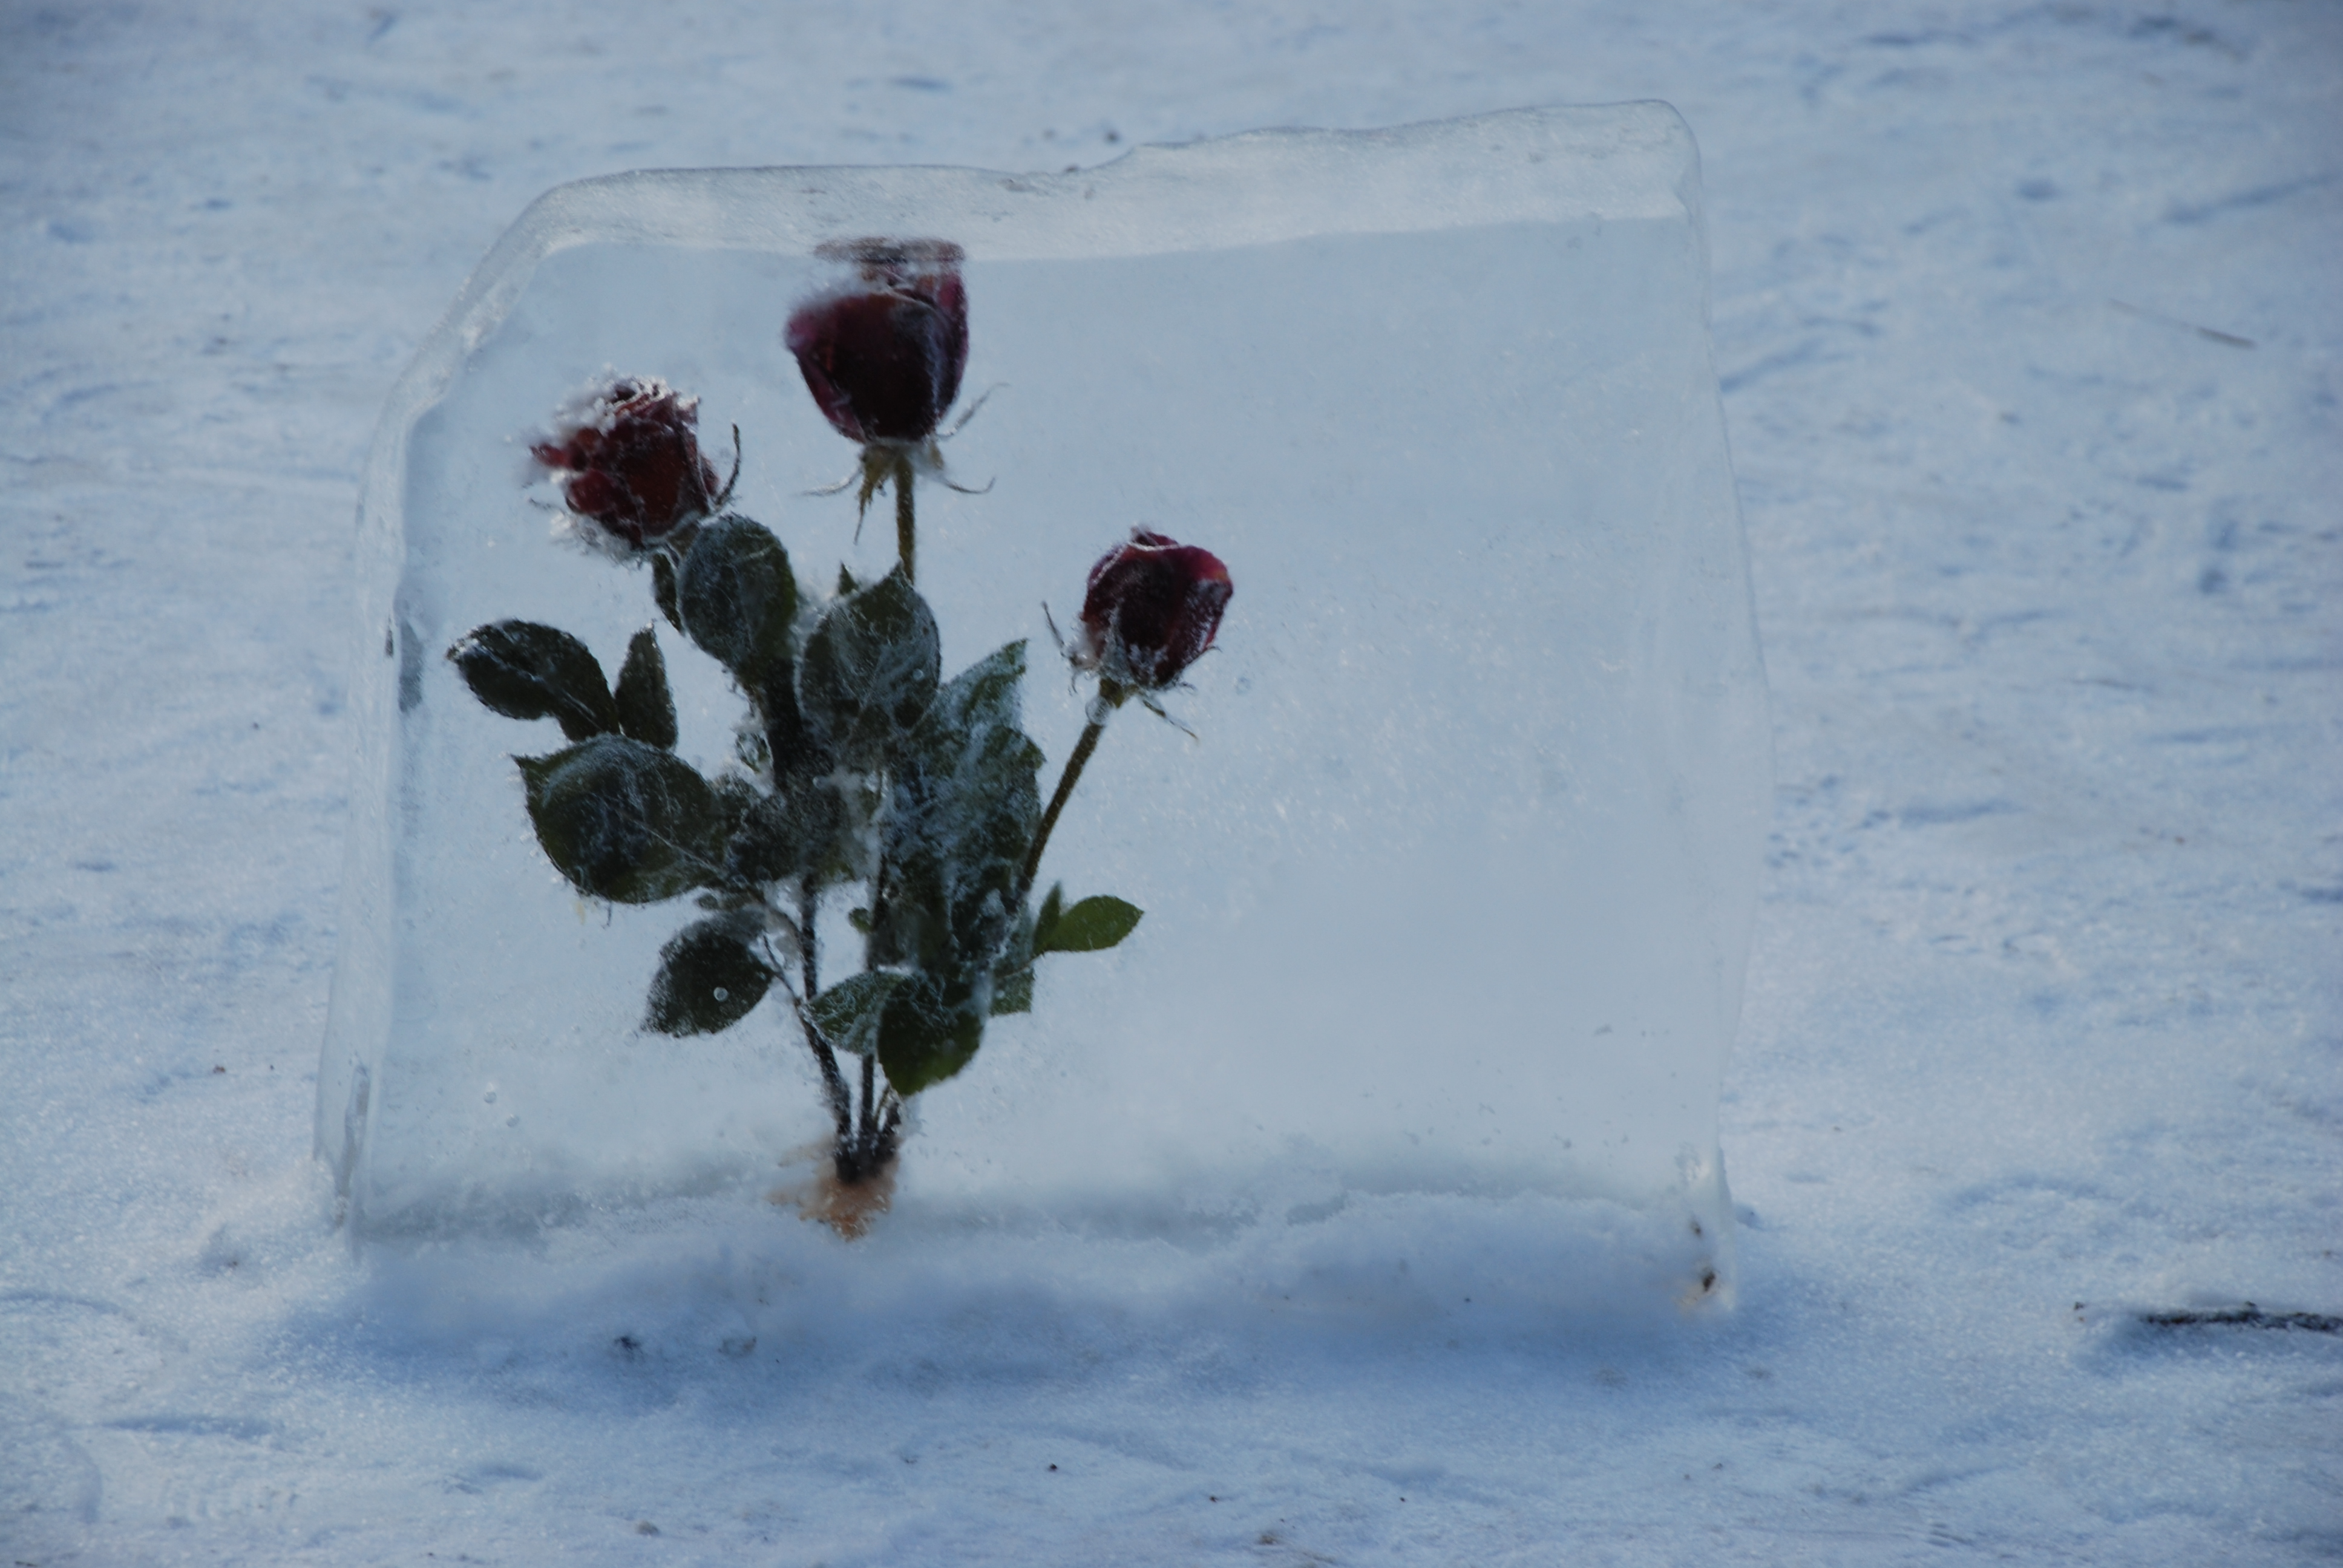
snow, winter, flower, frost, ice, weather, nikon, season, moscow, d80, 18135mmf3556g, nikond80, 4seasons, freezing